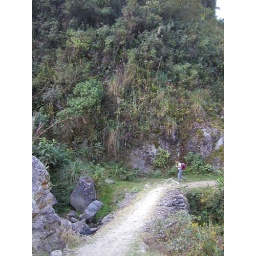
P6060028scary stick bridge over rushing water 2